Washington, D.C.

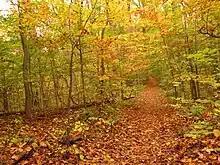
Rock Creek Park, the city's largest park, stretches across Northwest.

Washington, D.C., is located in the Mid-Atlantic region of the U.S. East Coast. The city has a total area of , of which is land and (10.67%) is water. The district is bordered by Montgomery County, Maryland, to the northwest; Prince George's County, Maryland, to the east; Arlington County, Virginia, to the west; and Alexandria, Virginia, to the south.